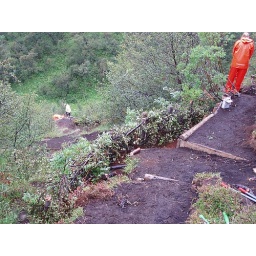
Jenny and I made a twig fence to cover an ugly side in the hill and it looked fandabydosie!